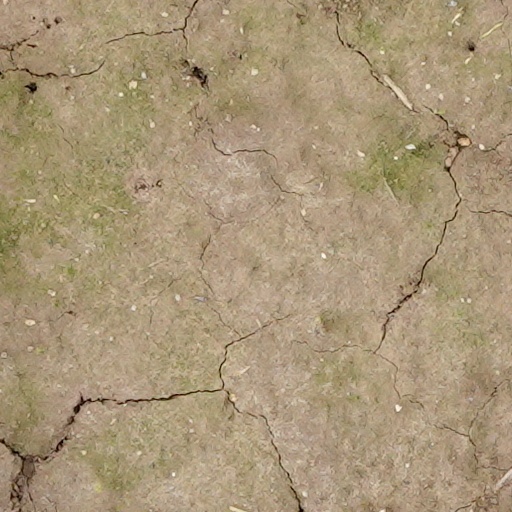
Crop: wheat